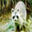
Label: raccoon